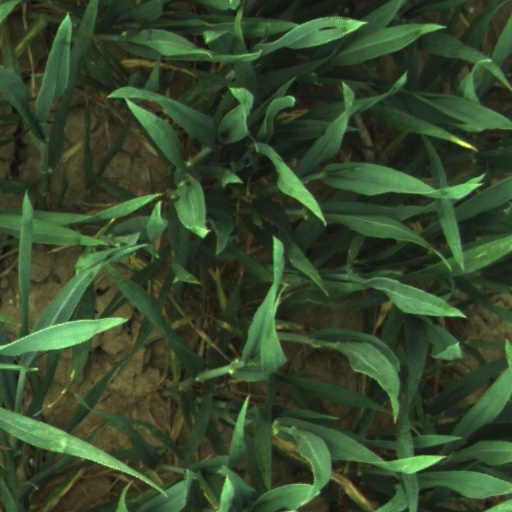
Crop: wheat